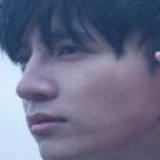
ca sĩ Tiết Chi Khiêm